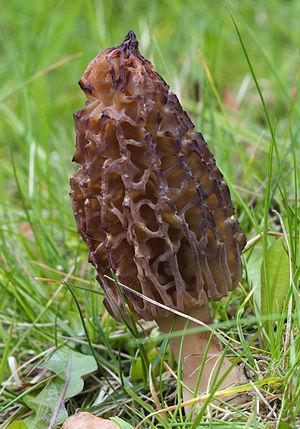
Morille noire (Morchella conica). Dresde, Allemagne.
Les morilles sont un genre de champignons ascomycètes de la famille des Morchellaceae.